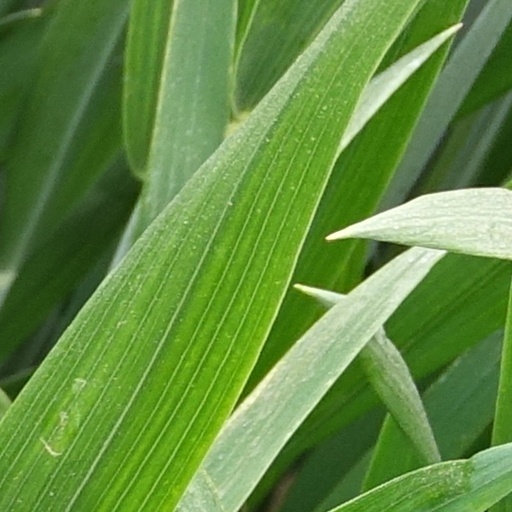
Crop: wheat